First 100 days of Rodrigo Duterte's presidency

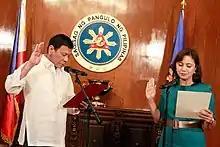
Duterte swears in Vice President Leni Robredo as HUDCC Secretary at the Malacañang Palace on July 12, 2016.

On July 1, 2016, a day after the inauguration, President Duterte attended the change-of-command ceremonies for the new Philippine National Police chief Ronald de la Rosa and the new Armed Forces of the Philippines (AFP) chief-of-staff Ricardo Visaya.